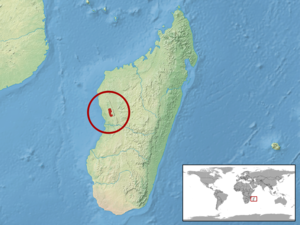
Trachylepis volamenaloha est une espèce de sauriens de la famille des Scincidae.
Trachylepis volamenaloha est une espèce de sauriens de la famille des Scincidae.